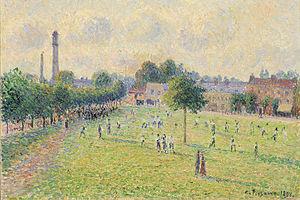
Kew est un quartier du sud-ouest du Grand Londres situé sur la rive sud de la Tamise à environ 16 km en amont de Londres, dans le district de Richmond upon Thames, jusqu'à 1965 dans le Surrey.